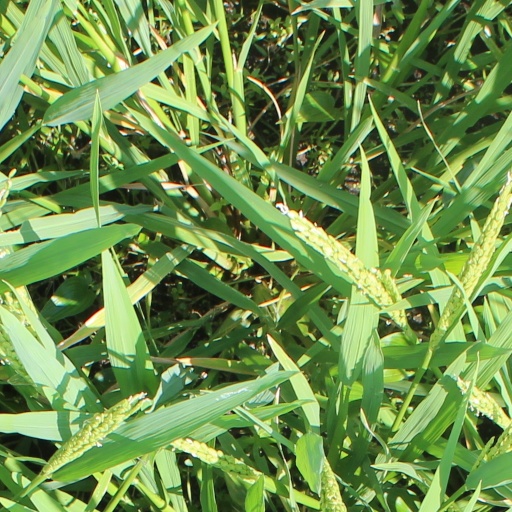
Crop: rice